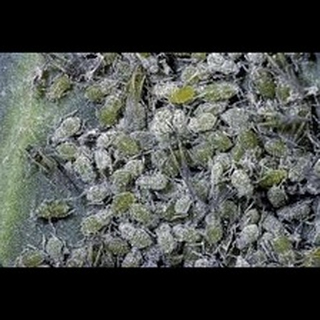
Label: wheat_aphid